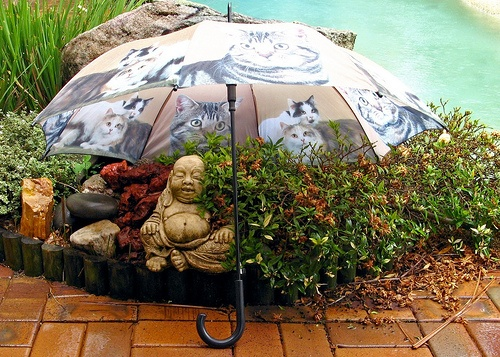
A buddha statue sitting under a cat umbrella.
A cat-themed umbrella is set over some small statues in a garden.
Buddha statue in garden with umbrella depicting cats open overtop of it.
An umbrella with cats all over it is open and leaning against a small herb garden with a Buddha in it.,
Umbrella on the ground seemingly protected a small Buddha figurine among plants.